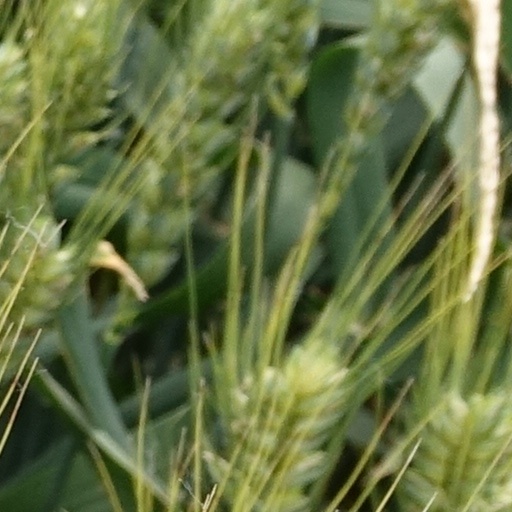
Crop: wheat